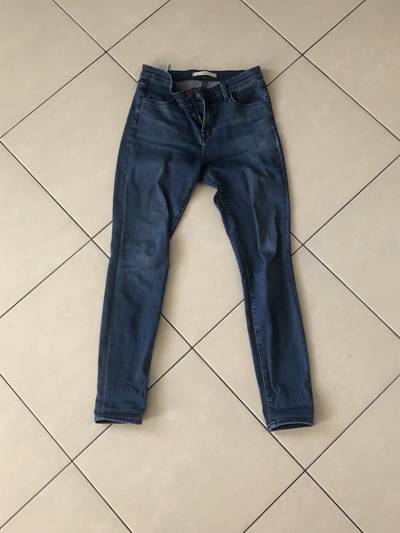
Waste category: clothes